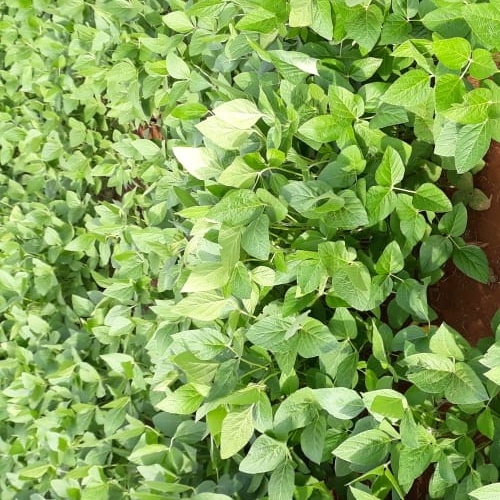
Label: Healthy